Island of the Fishmen

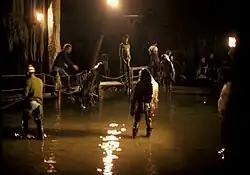
The backstage on the set in Neptune's Grotto

After being acquired by American distributors New World Pictures and United Pictures Organization, Miller Drake was hired to pen and helm a new opening for the film. This prologue featured Cameron Mitchell as a sea captain leading a gentleman (Mel Ferrer) who had squandered his family fortune in search of Atlantean treasure on the island.